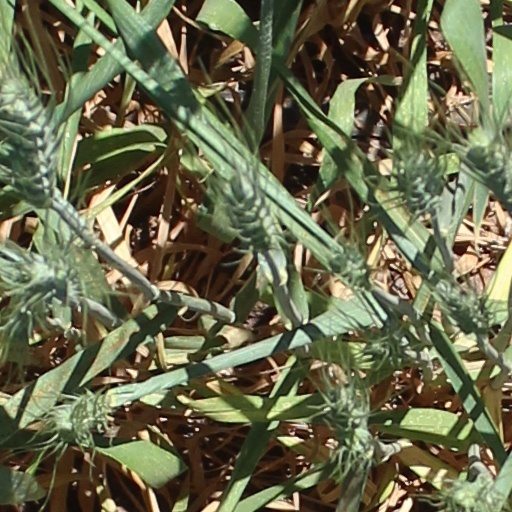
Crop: wheat